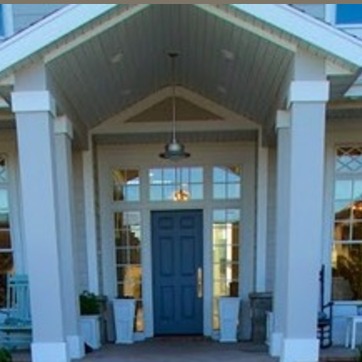
Material: glass